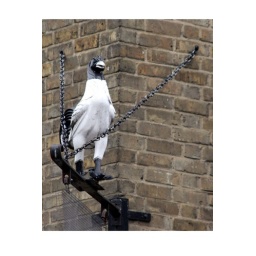
Punk bar sign in Camden